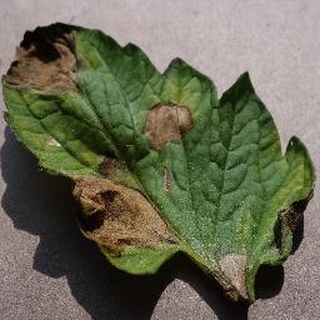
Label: tomato_late_blight